Sky position (RA, Dec in degrees): 52.592, -1.02
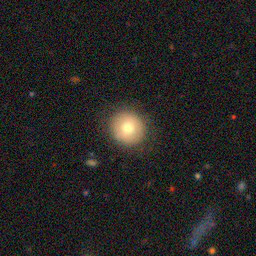
Galaxy morphology: Round Smooth Galaxies